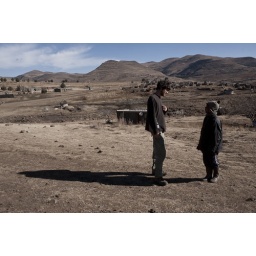
Drew Hooks stops on his way home to chat with a young boy in the village.